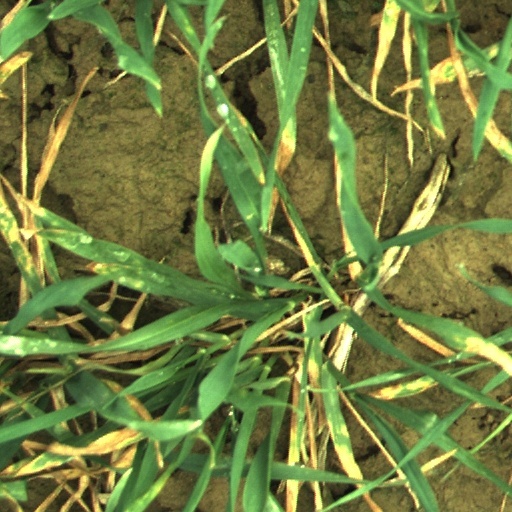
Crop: wheat